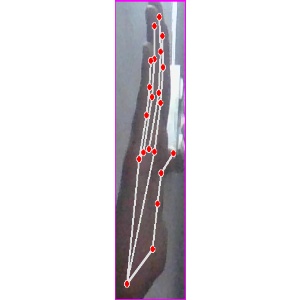
अक्षर: द